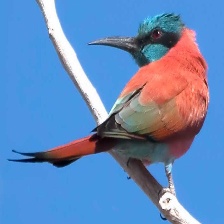
Species: CARMINE BEE-EATER
Scientific name: MEROPS NUBICOIDES
ImageNet parent category: bee_eater